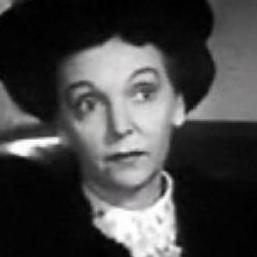
Age: 47